Free Association of German Trade Unions

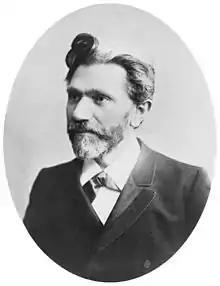
August Bebel, proposed the resolution to expel FVdG members from the SPD

The position that the general strike could be used, but only as a last resort, became dominant in the party during the mass strike debate. This caused much concern among the conservatives in the party, especially among many trade unionists. At a meeting in February 1906, the trade unionists were placated by party leaders, who said they would attempt to prevent a general strike at all costs. The FVdG reacted by publishing the secret protocols from the meeting in "Die Einigkeit," greatly angering the party leadership.